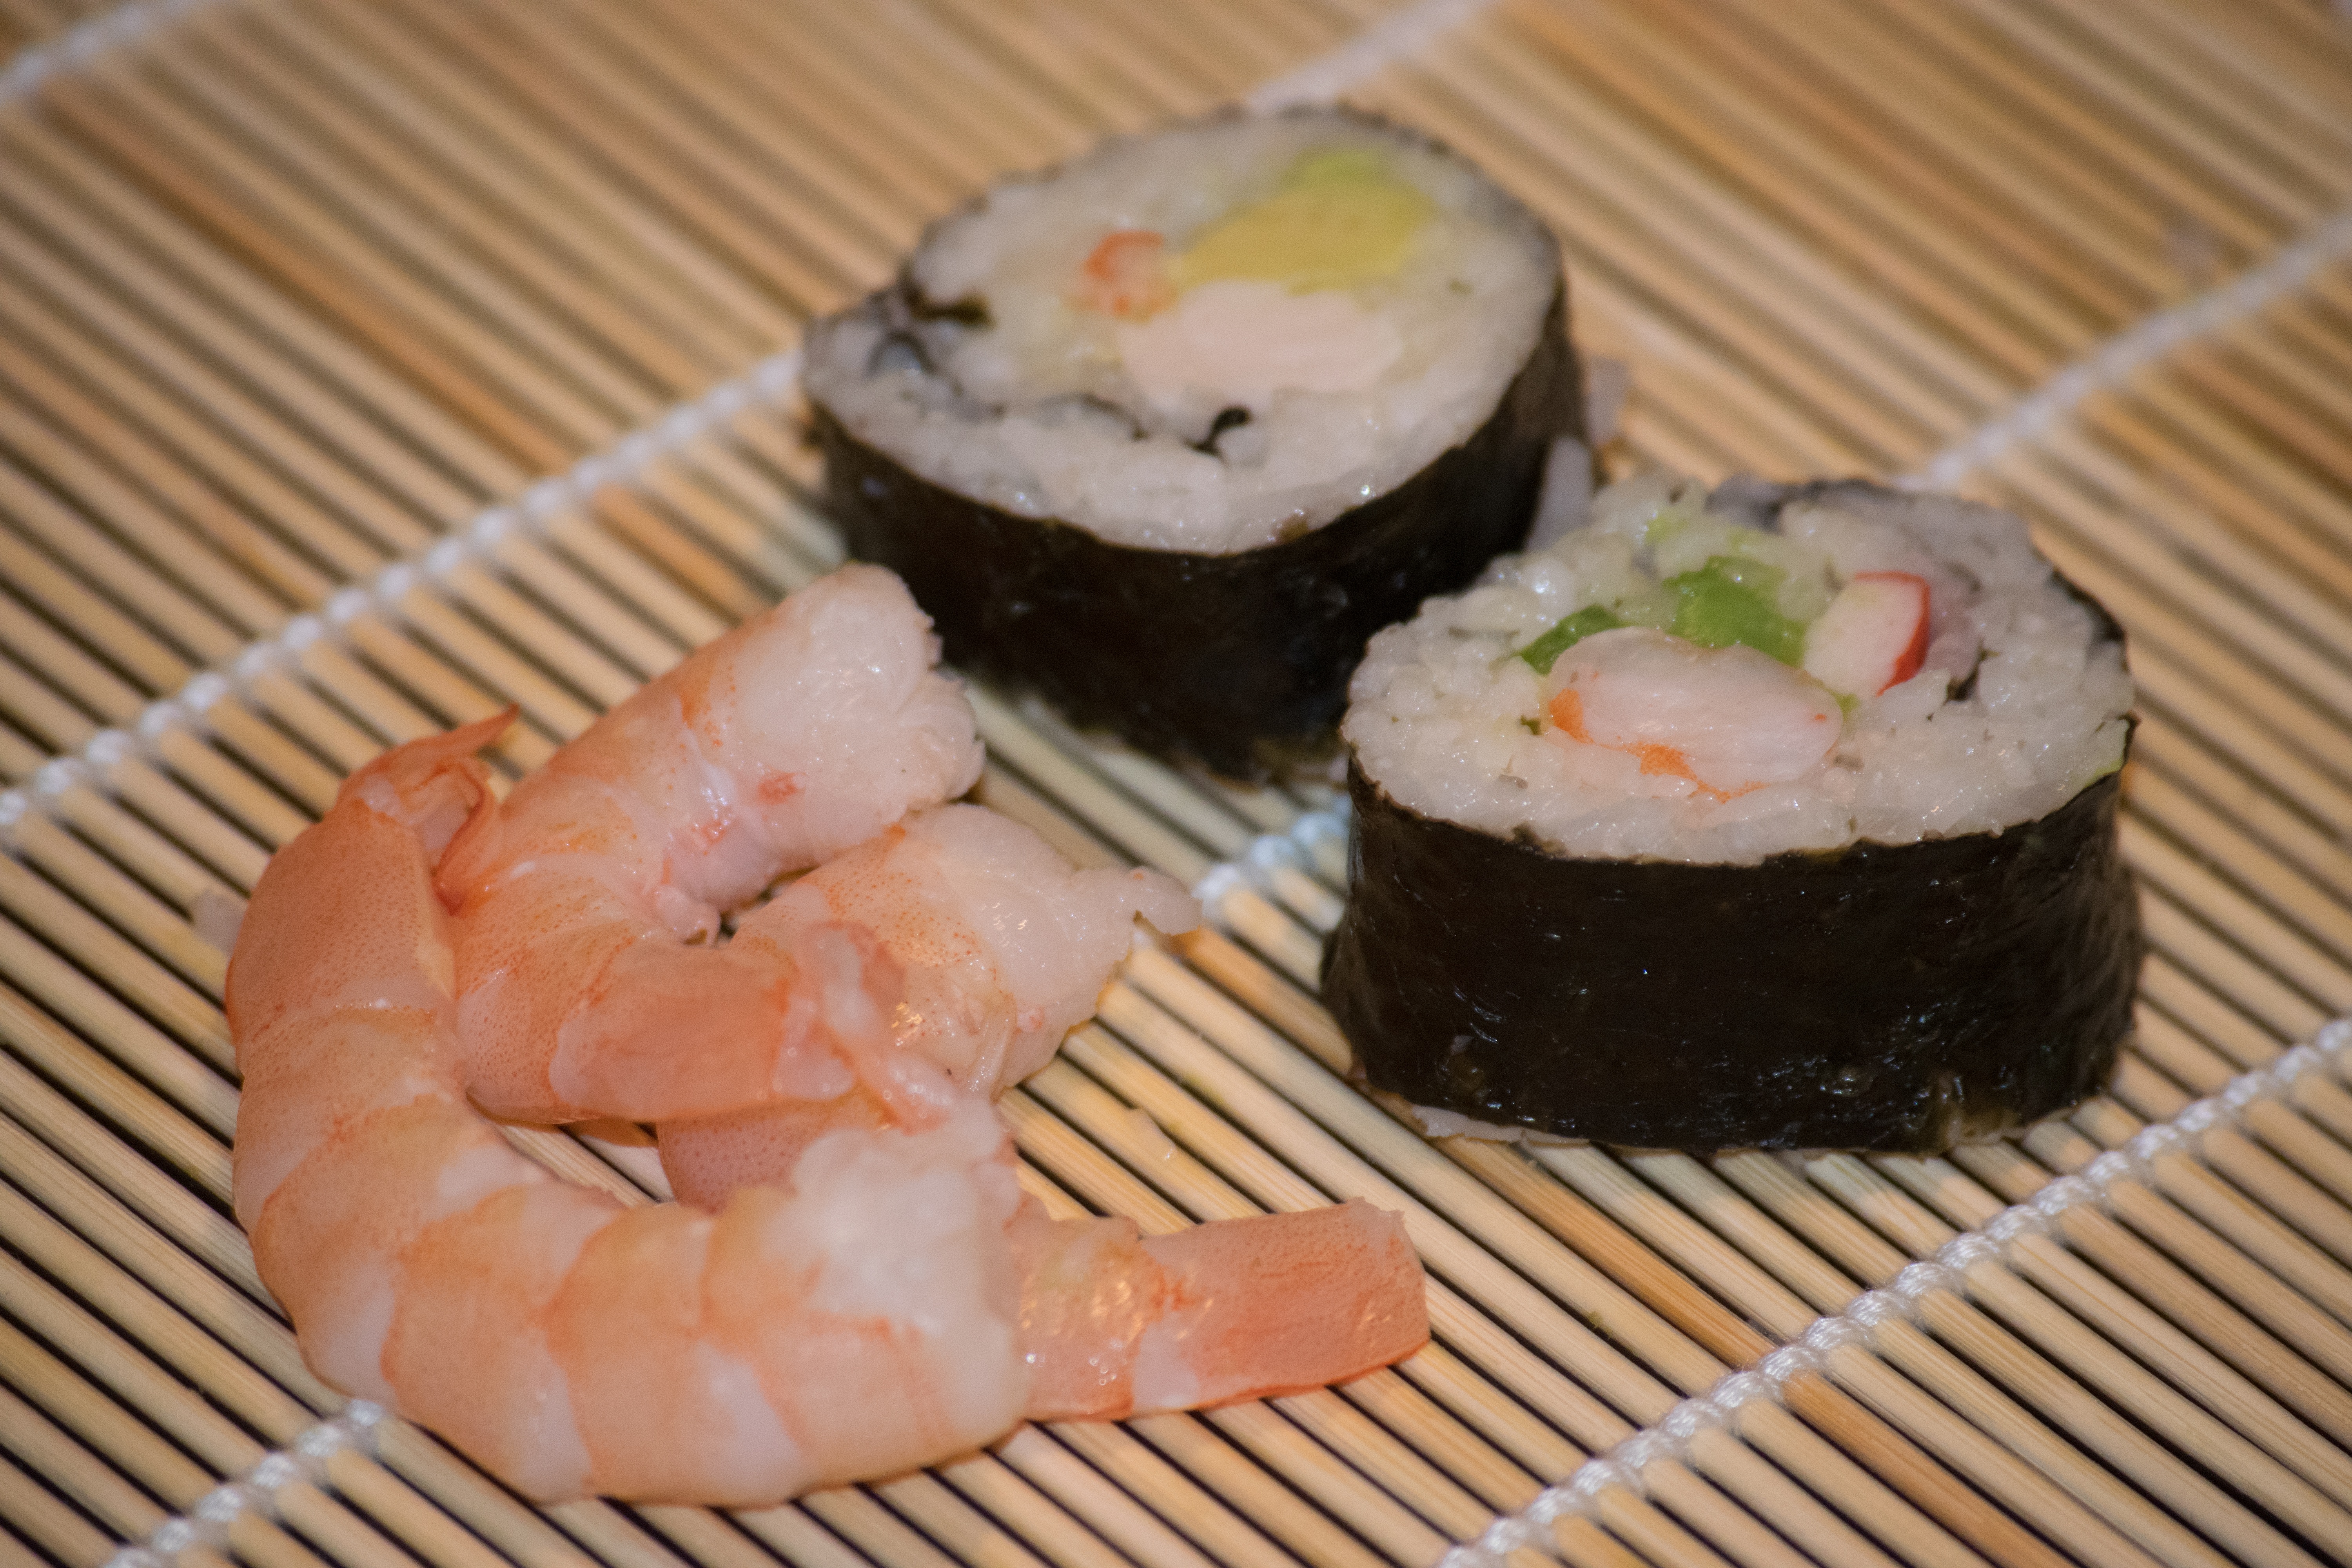
dish, meal, food, seaweed, seafood, fish, japan, lunch, cuisine, rice, shrimp, asian food, sushi, japanese, dinner, roll, traditional, japanese cuisine, gimbap, california roll